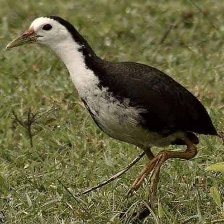
Species: WHITE BREASTED WATERHEN
Scientific name: AMAURORNIS PHOENICURUS
ImageNet parent category: european_gallinule